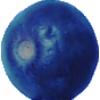
Label: huckleberry